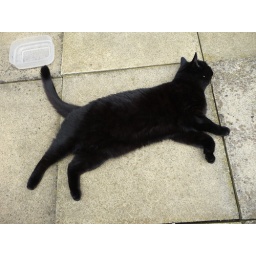
Jet relaxing in the garden. What else is there for a big black cat to do, catch pigmy shrews.